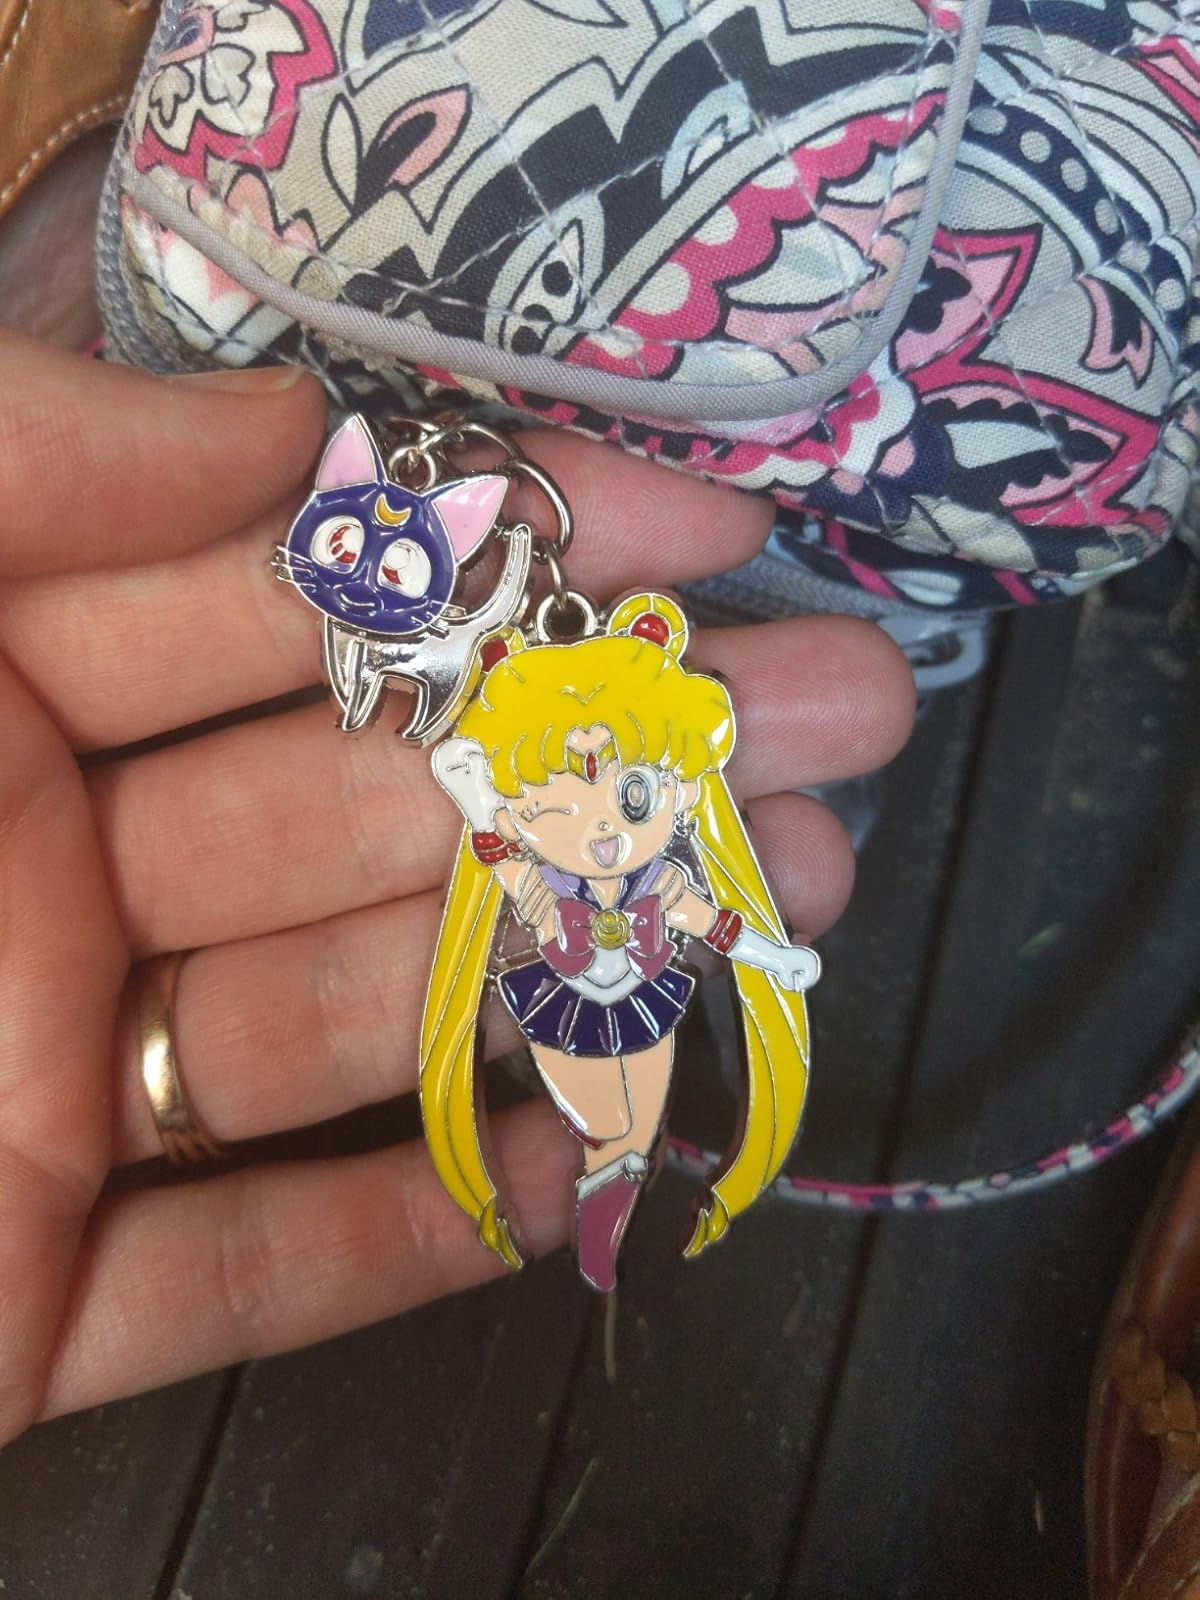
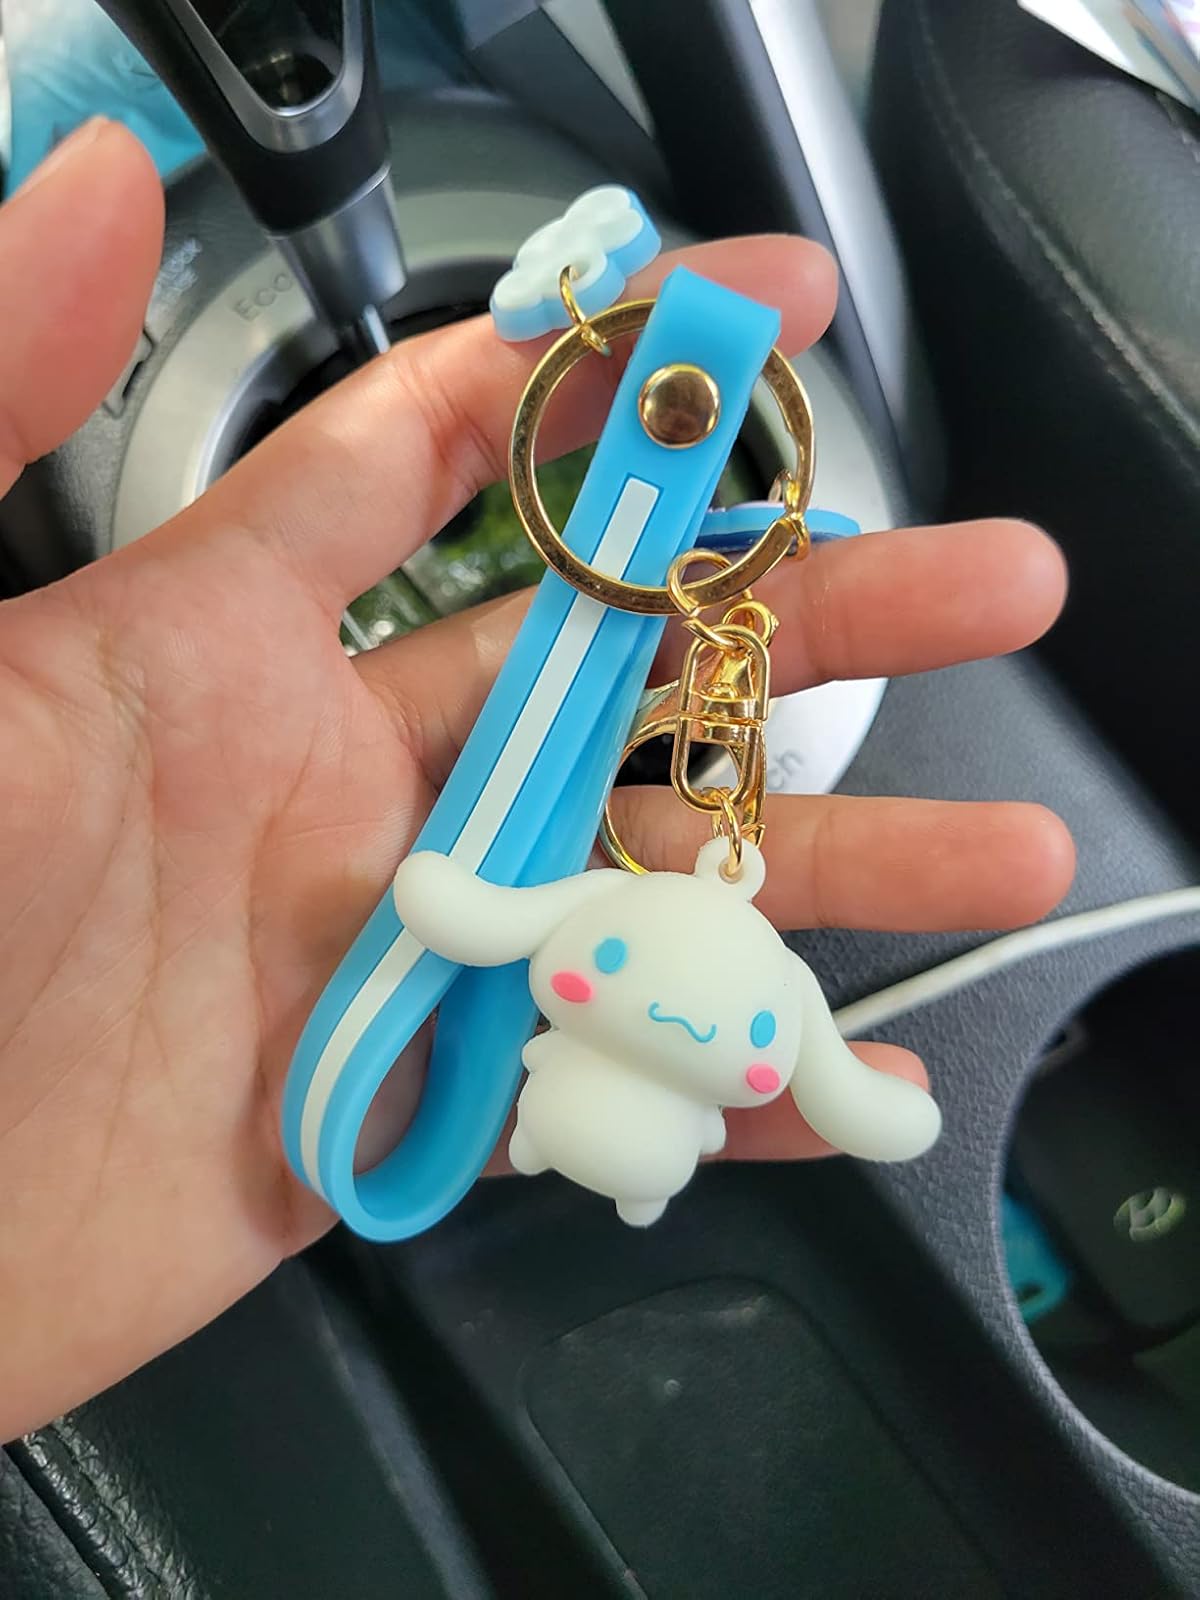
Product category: accessories_keychain
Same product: no